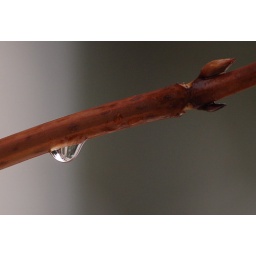
Reflection of house in water droplet